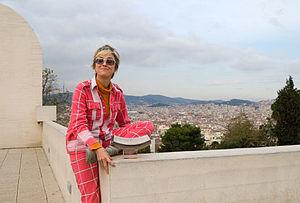
Elisabeth Charlotte Rist, dite Pipilotti Rist, est une plasticienne, productrice et réalisatrice de vidéos suisse, née le 21 juin 1962 à Grabs dans canton de St. Gall. Elle vit entre Zurich, Bâle et Leipzig.